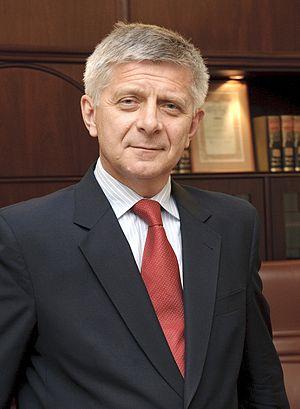
Marek Marian Belka, né le 9 janvier 1952 à Łódź, est un économiste et homme d'État polonais social-démocrate.
Les élections législatives polonaises de 2005 se tiennent le 25 septembre 2005 afin d'élire les 460 députés de la Vᵉ législature de la Diète et 100 sénateurs de la VIᵉ législature du Sénat pour un mandat de quatre ans.
Les chefs du gouvernement polonais portent le titre constitutionnel de président du Conseil des ministres.